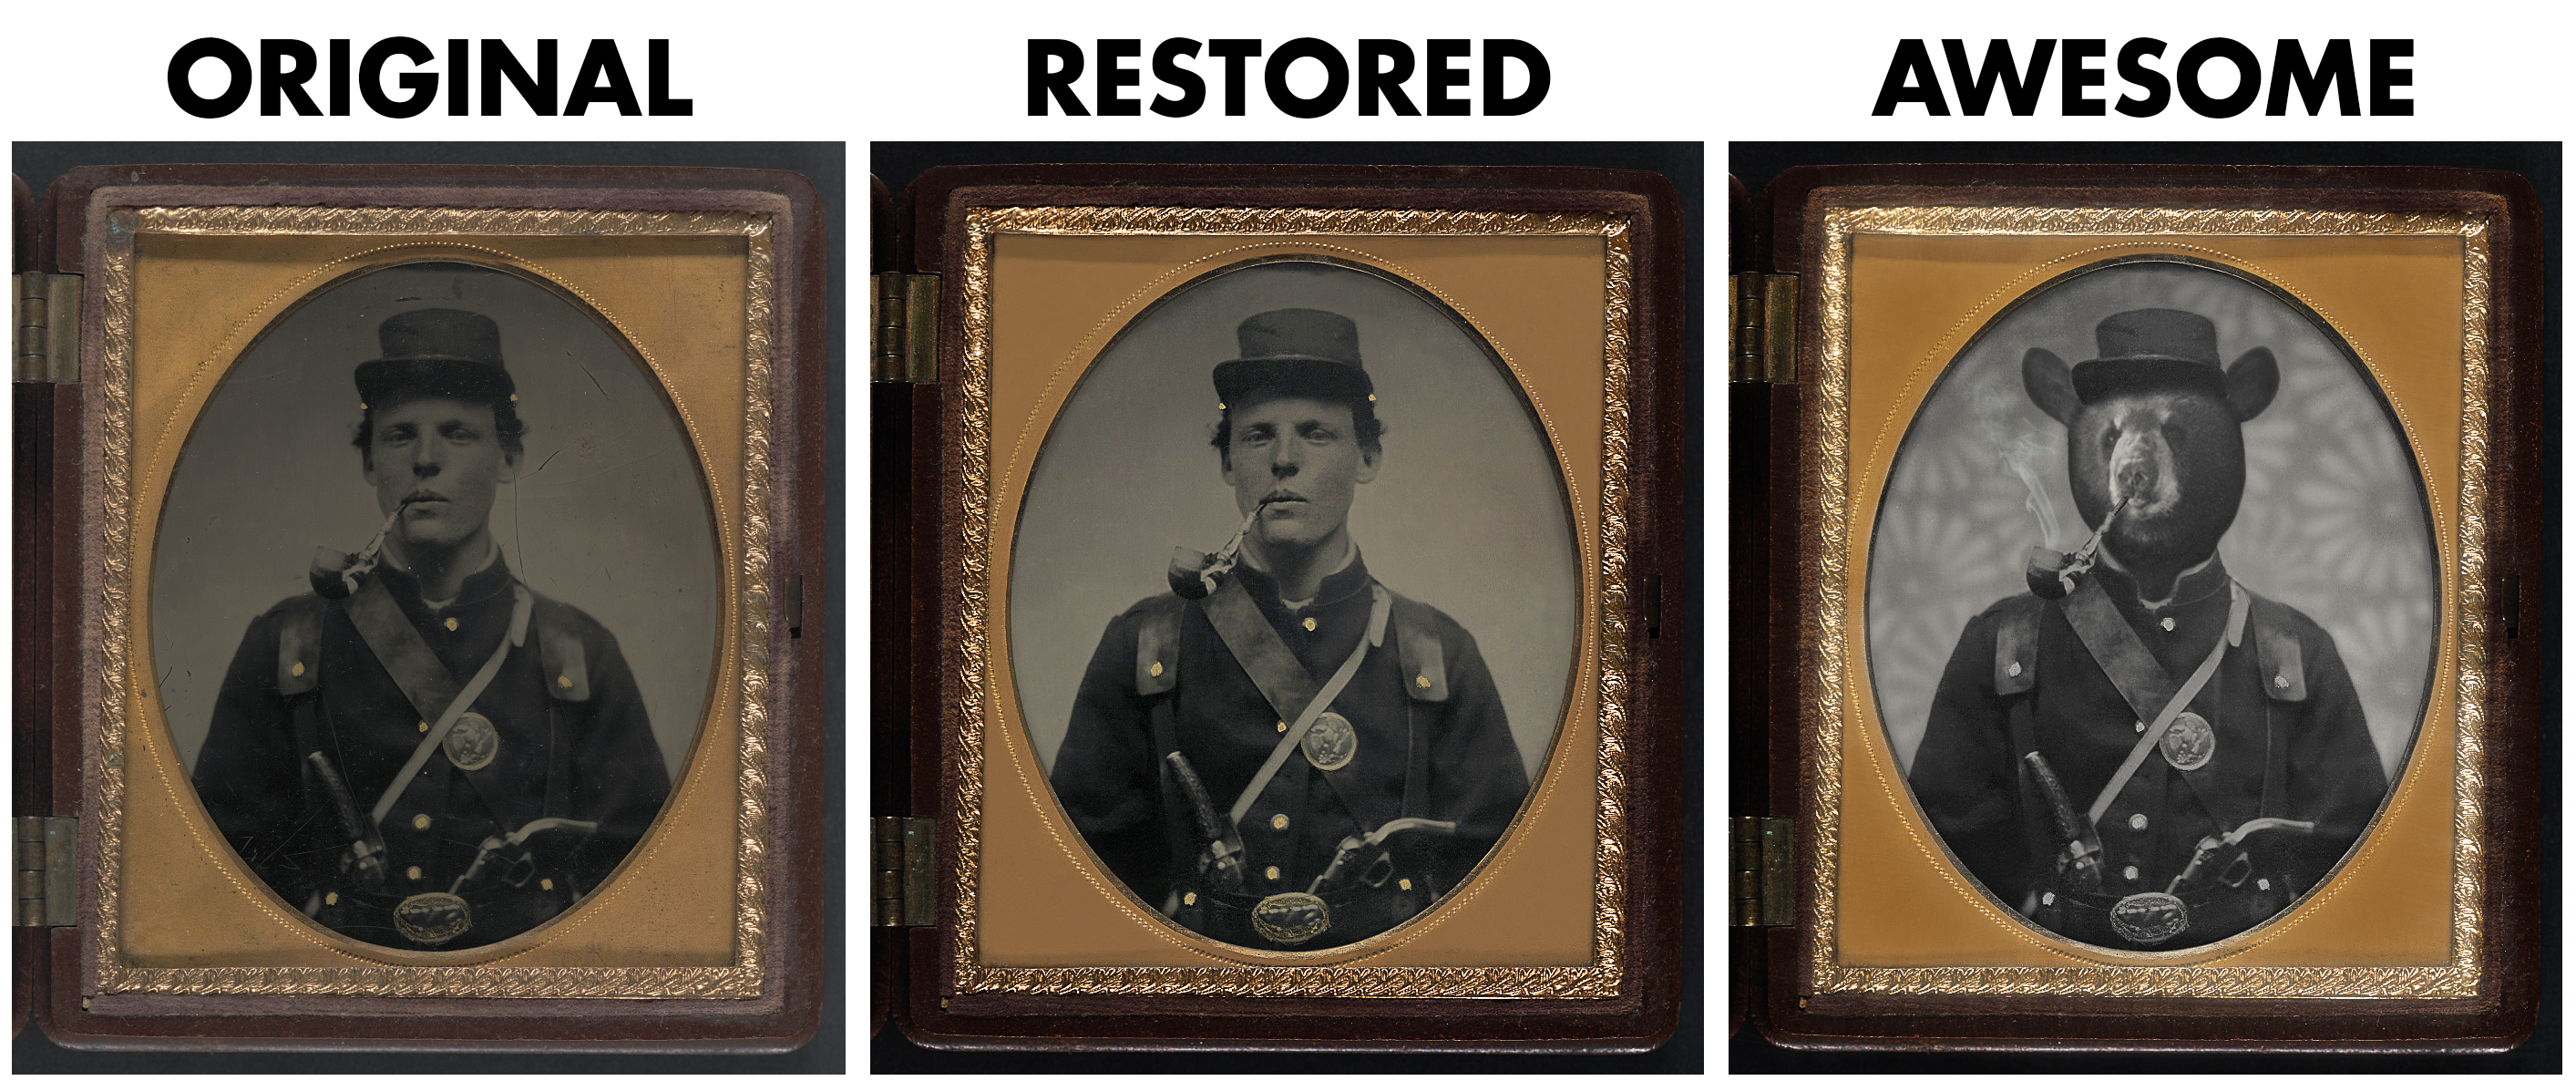
light, white, leather, photography, old, smoke, smoking, photo, dark, daisy, bear, portrait, soldier, shine, color, usa, america, brown, glow, black, world, brand, patch, font, war, art, team, library, pipe, gun, photoshop, retouch, manipulation, police, uniform, after, image, congress, before, restore, clone, civil, shiney, smoker, obnoxious, pipesmoker